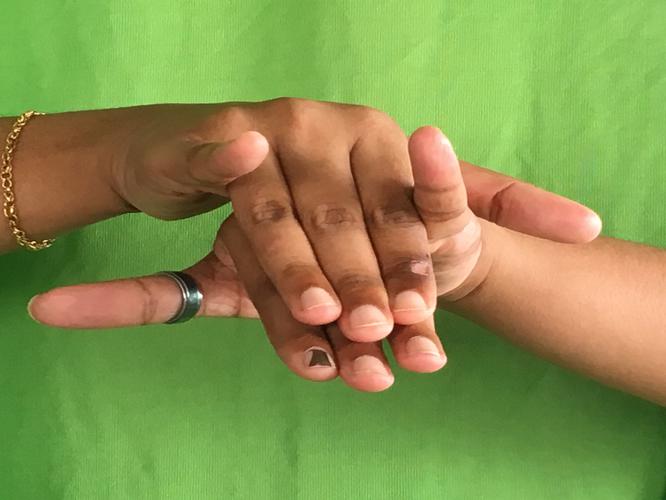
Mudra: Varaha
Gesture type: double_hand